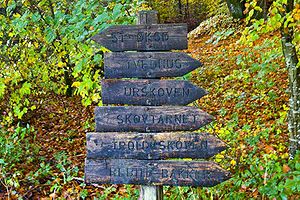
Rold Skov
Vejskilt i skoven
Rold Skov, Danmark, Vejskilt